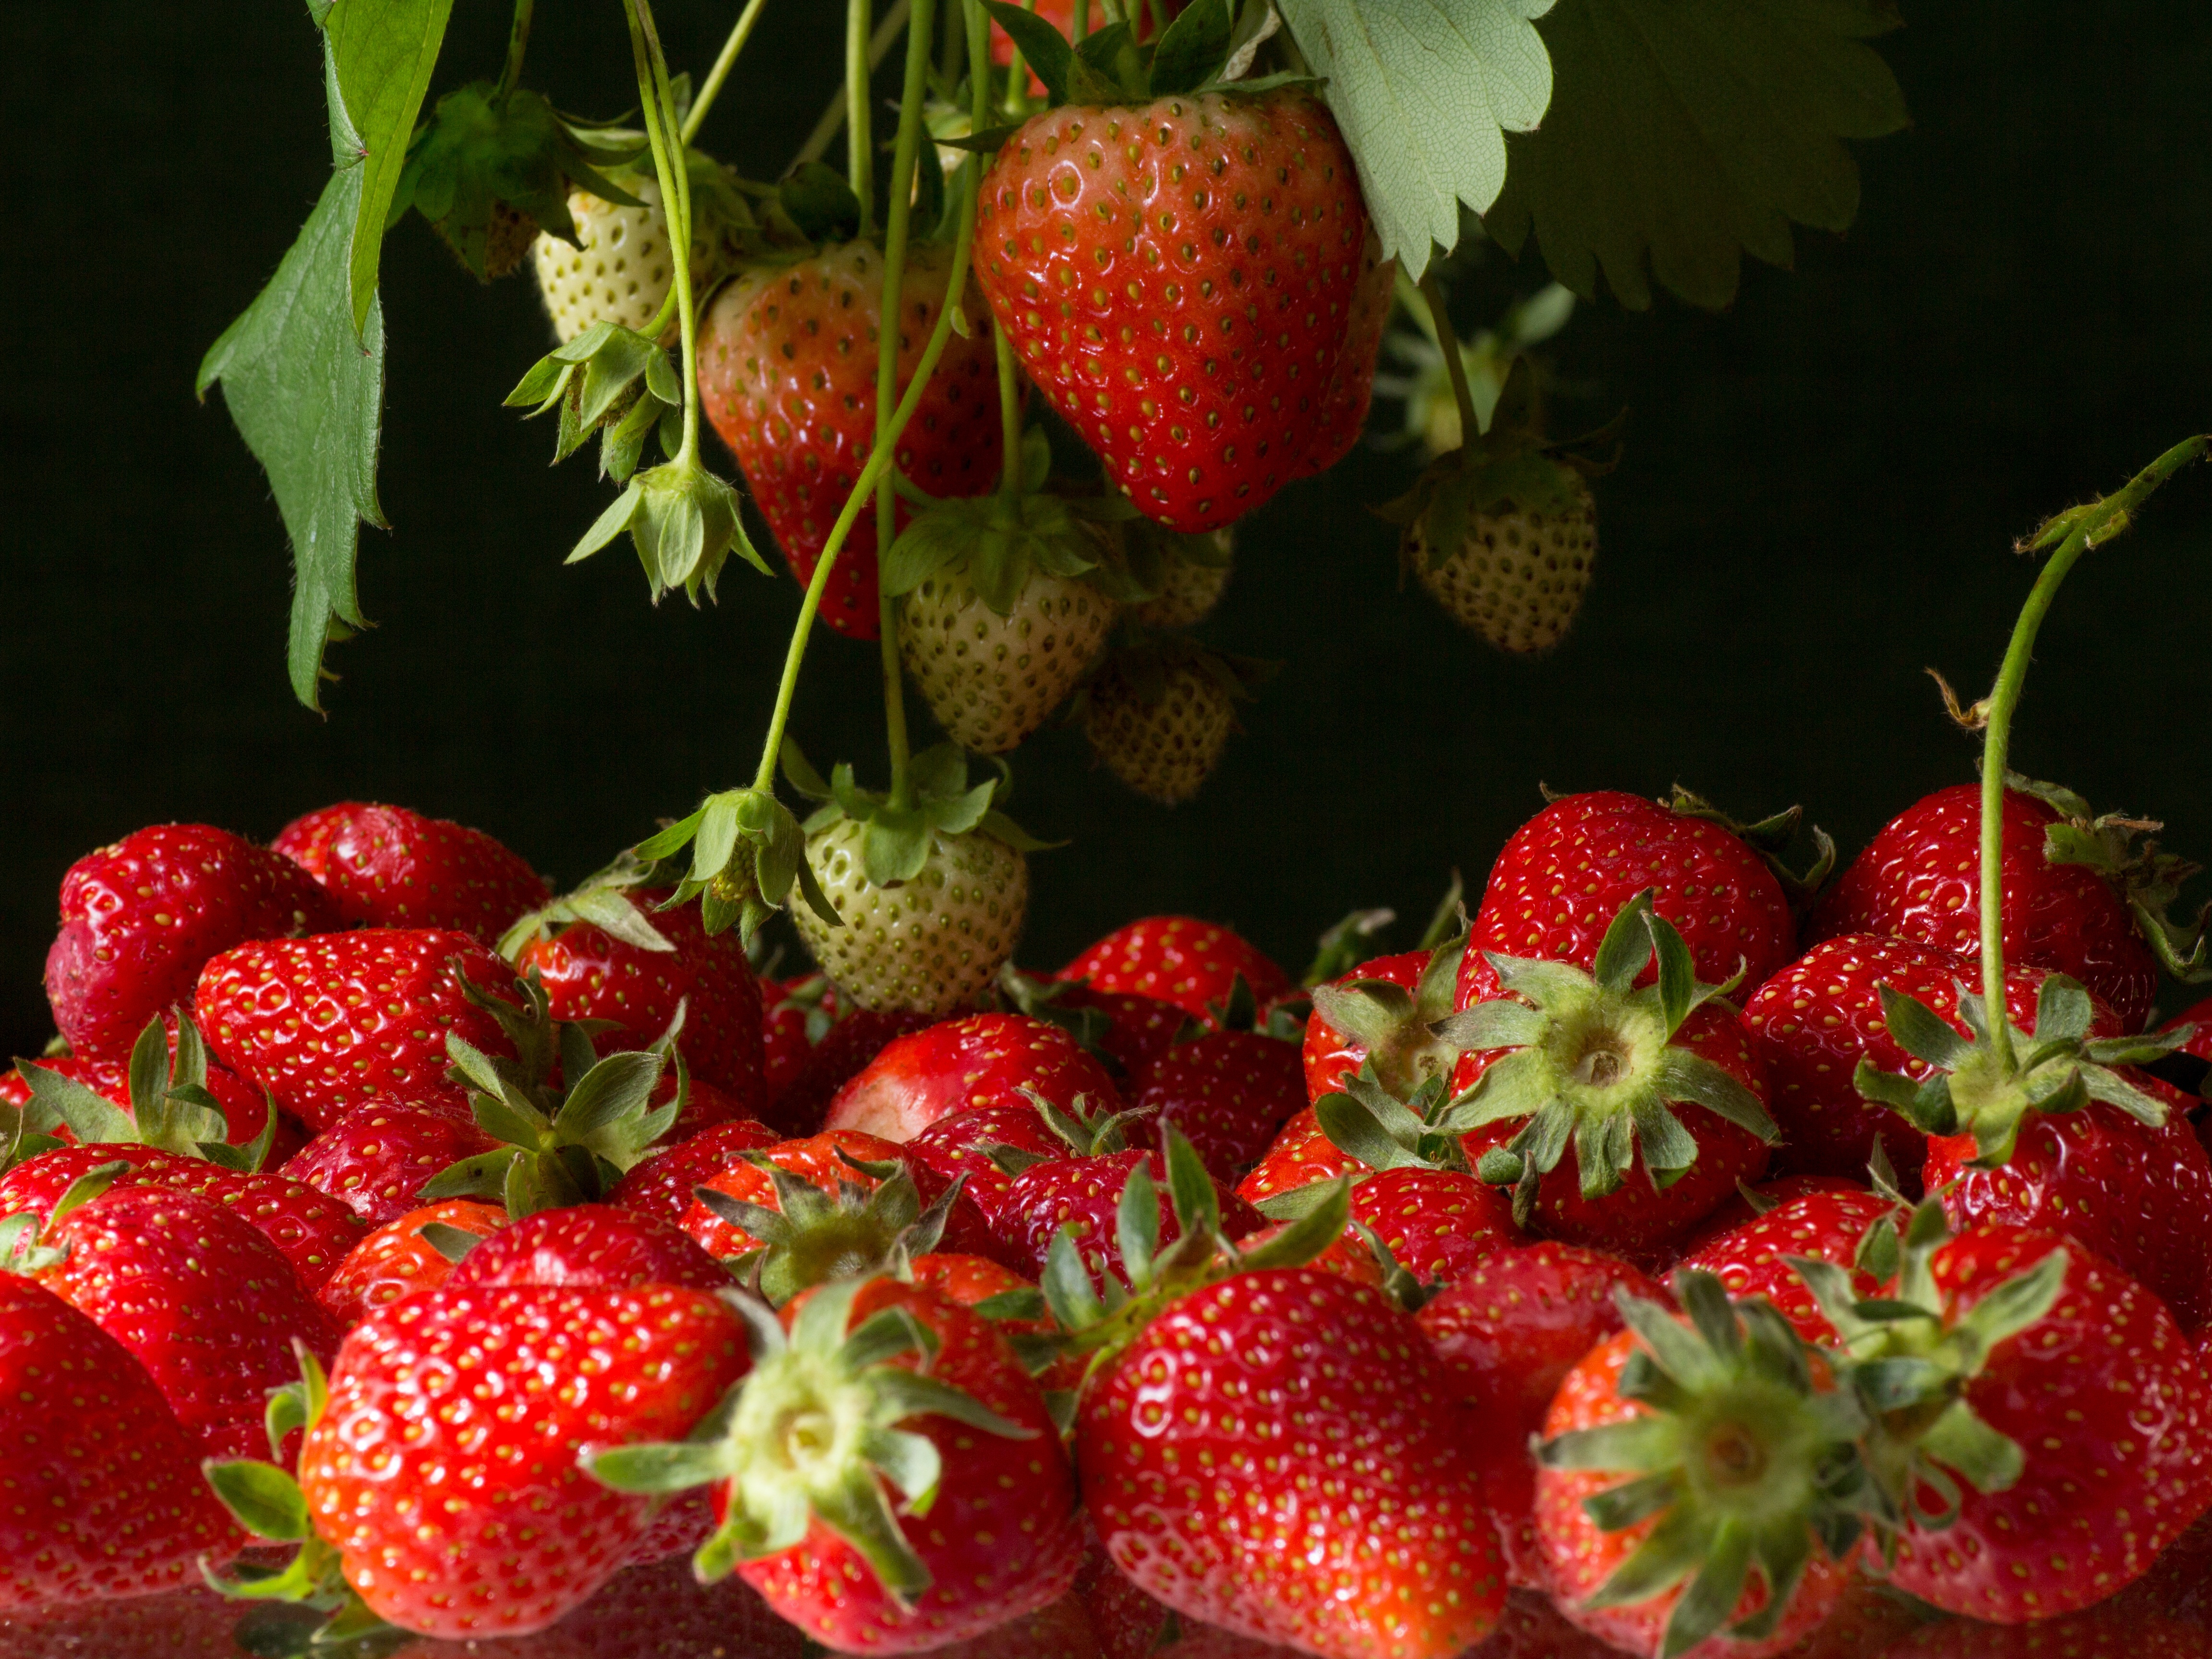
plant, fruit, bush, food, red, produce, close, strawberry, fruits, strawberries, fruits on the tree, frutti di bosco